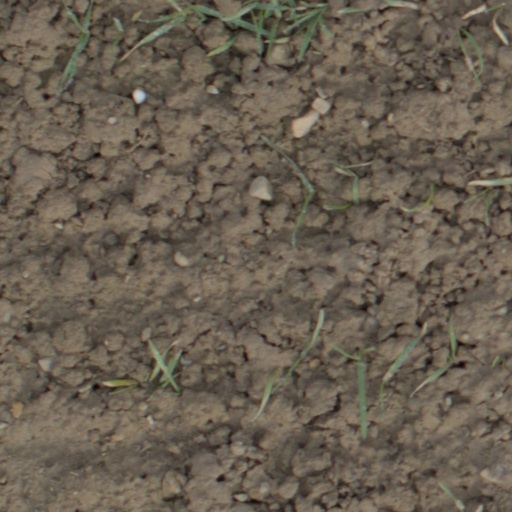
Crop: wheat